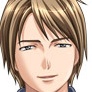
Portrait style: Anime Portrait